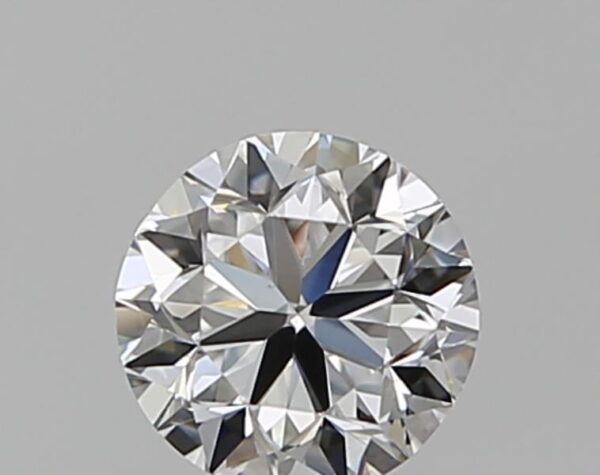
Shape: round
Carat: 0.5
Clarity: VS1
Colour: E
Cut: GD
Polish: EX
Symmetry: VG
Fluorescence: N
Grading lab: GIA
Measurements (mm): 4.82 x 4.89 x 3.2